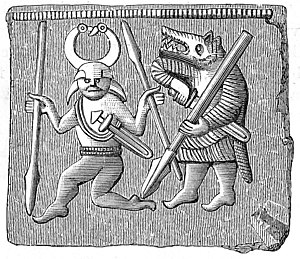
Vendeltiden / Galleri med arkæologiske fund fra vendeltiden
Vendeltiden er den mellemste periode i yngre jernalder i Sveriges forhistorie, navngivet efter de rige arkæologiske bådgravsfund nær Vendels kyrka nord for Uppsala.